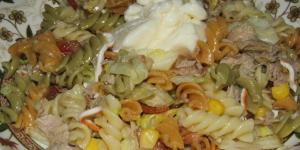
ensalada de pasta con atun y mayonesa